Hot Springs, Arkansas

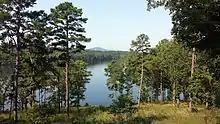
Lake Hamilton, viewed from Garvan Woodland Gardens

Bathhouse Row, consisting of eight turn-of-the century historic buildings, lies within Hot Springs National Park and is managed by the National Park Service. Fordyce Bathhouse was restored in 1989 as the park's visitor center and the beginning of restoring all properties on Bathhouse Row. The series of renovations and leasing public spaces to commercial owners became a model for similar projects across the nation.